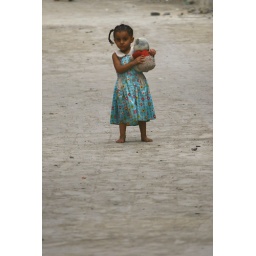
Young unveiled girl with teddy bear in the street - Yemen